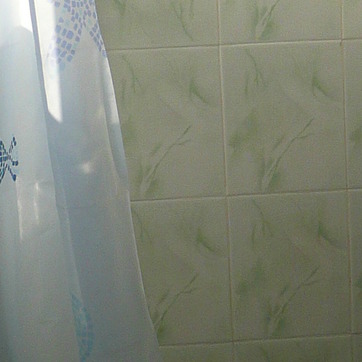
Material: tile